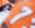
Number: 7